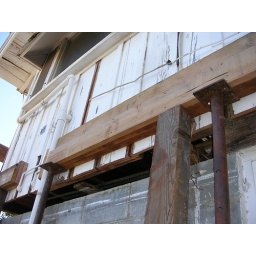
Wood beams attached to the west wall of the house under which jacks are placed to hoist up the house.